Paul McDonald (writer)

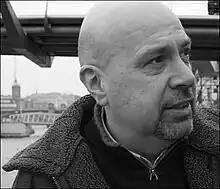
Paul McDonald

Paul McDonald (born 1961 in Walsall) is a British academic, comic novelist, and poet. He teaches English and American Literature at the University of Wolverhampton, where he also runs the Creative and Professional Writing Programme.